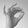
ASL letter: F